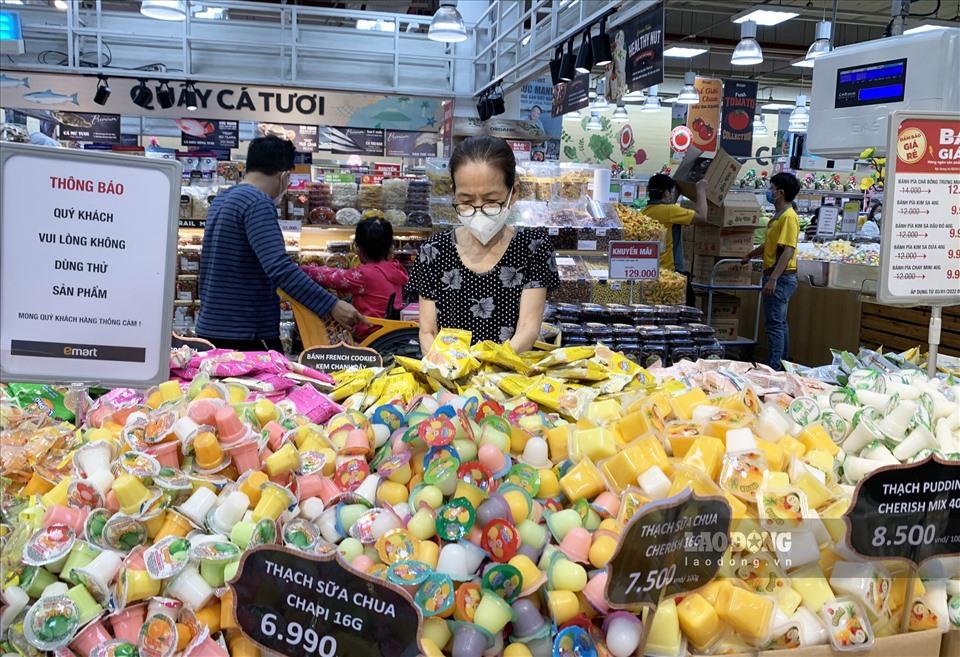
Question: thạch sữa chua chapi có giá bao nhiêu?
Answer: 6 990 đồng